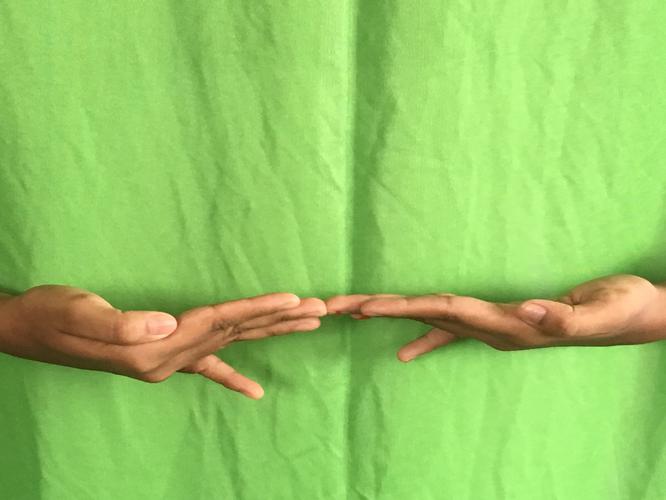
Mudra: Khatva
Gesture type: double_hand